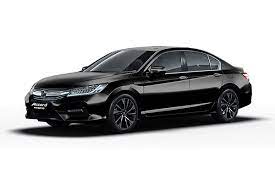
Vehicle type: Cars